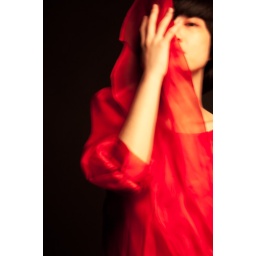
in red dress